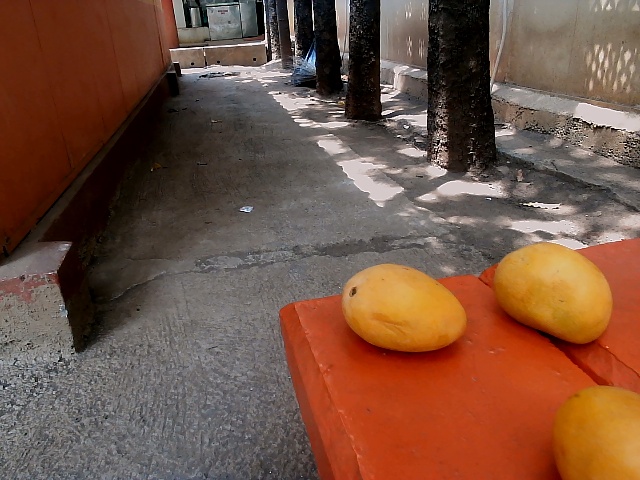
Label: Ripe_Mango